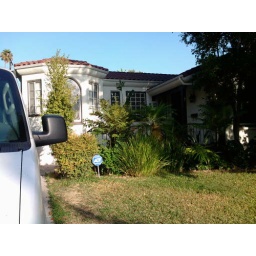
view from street (rug van in driveway)